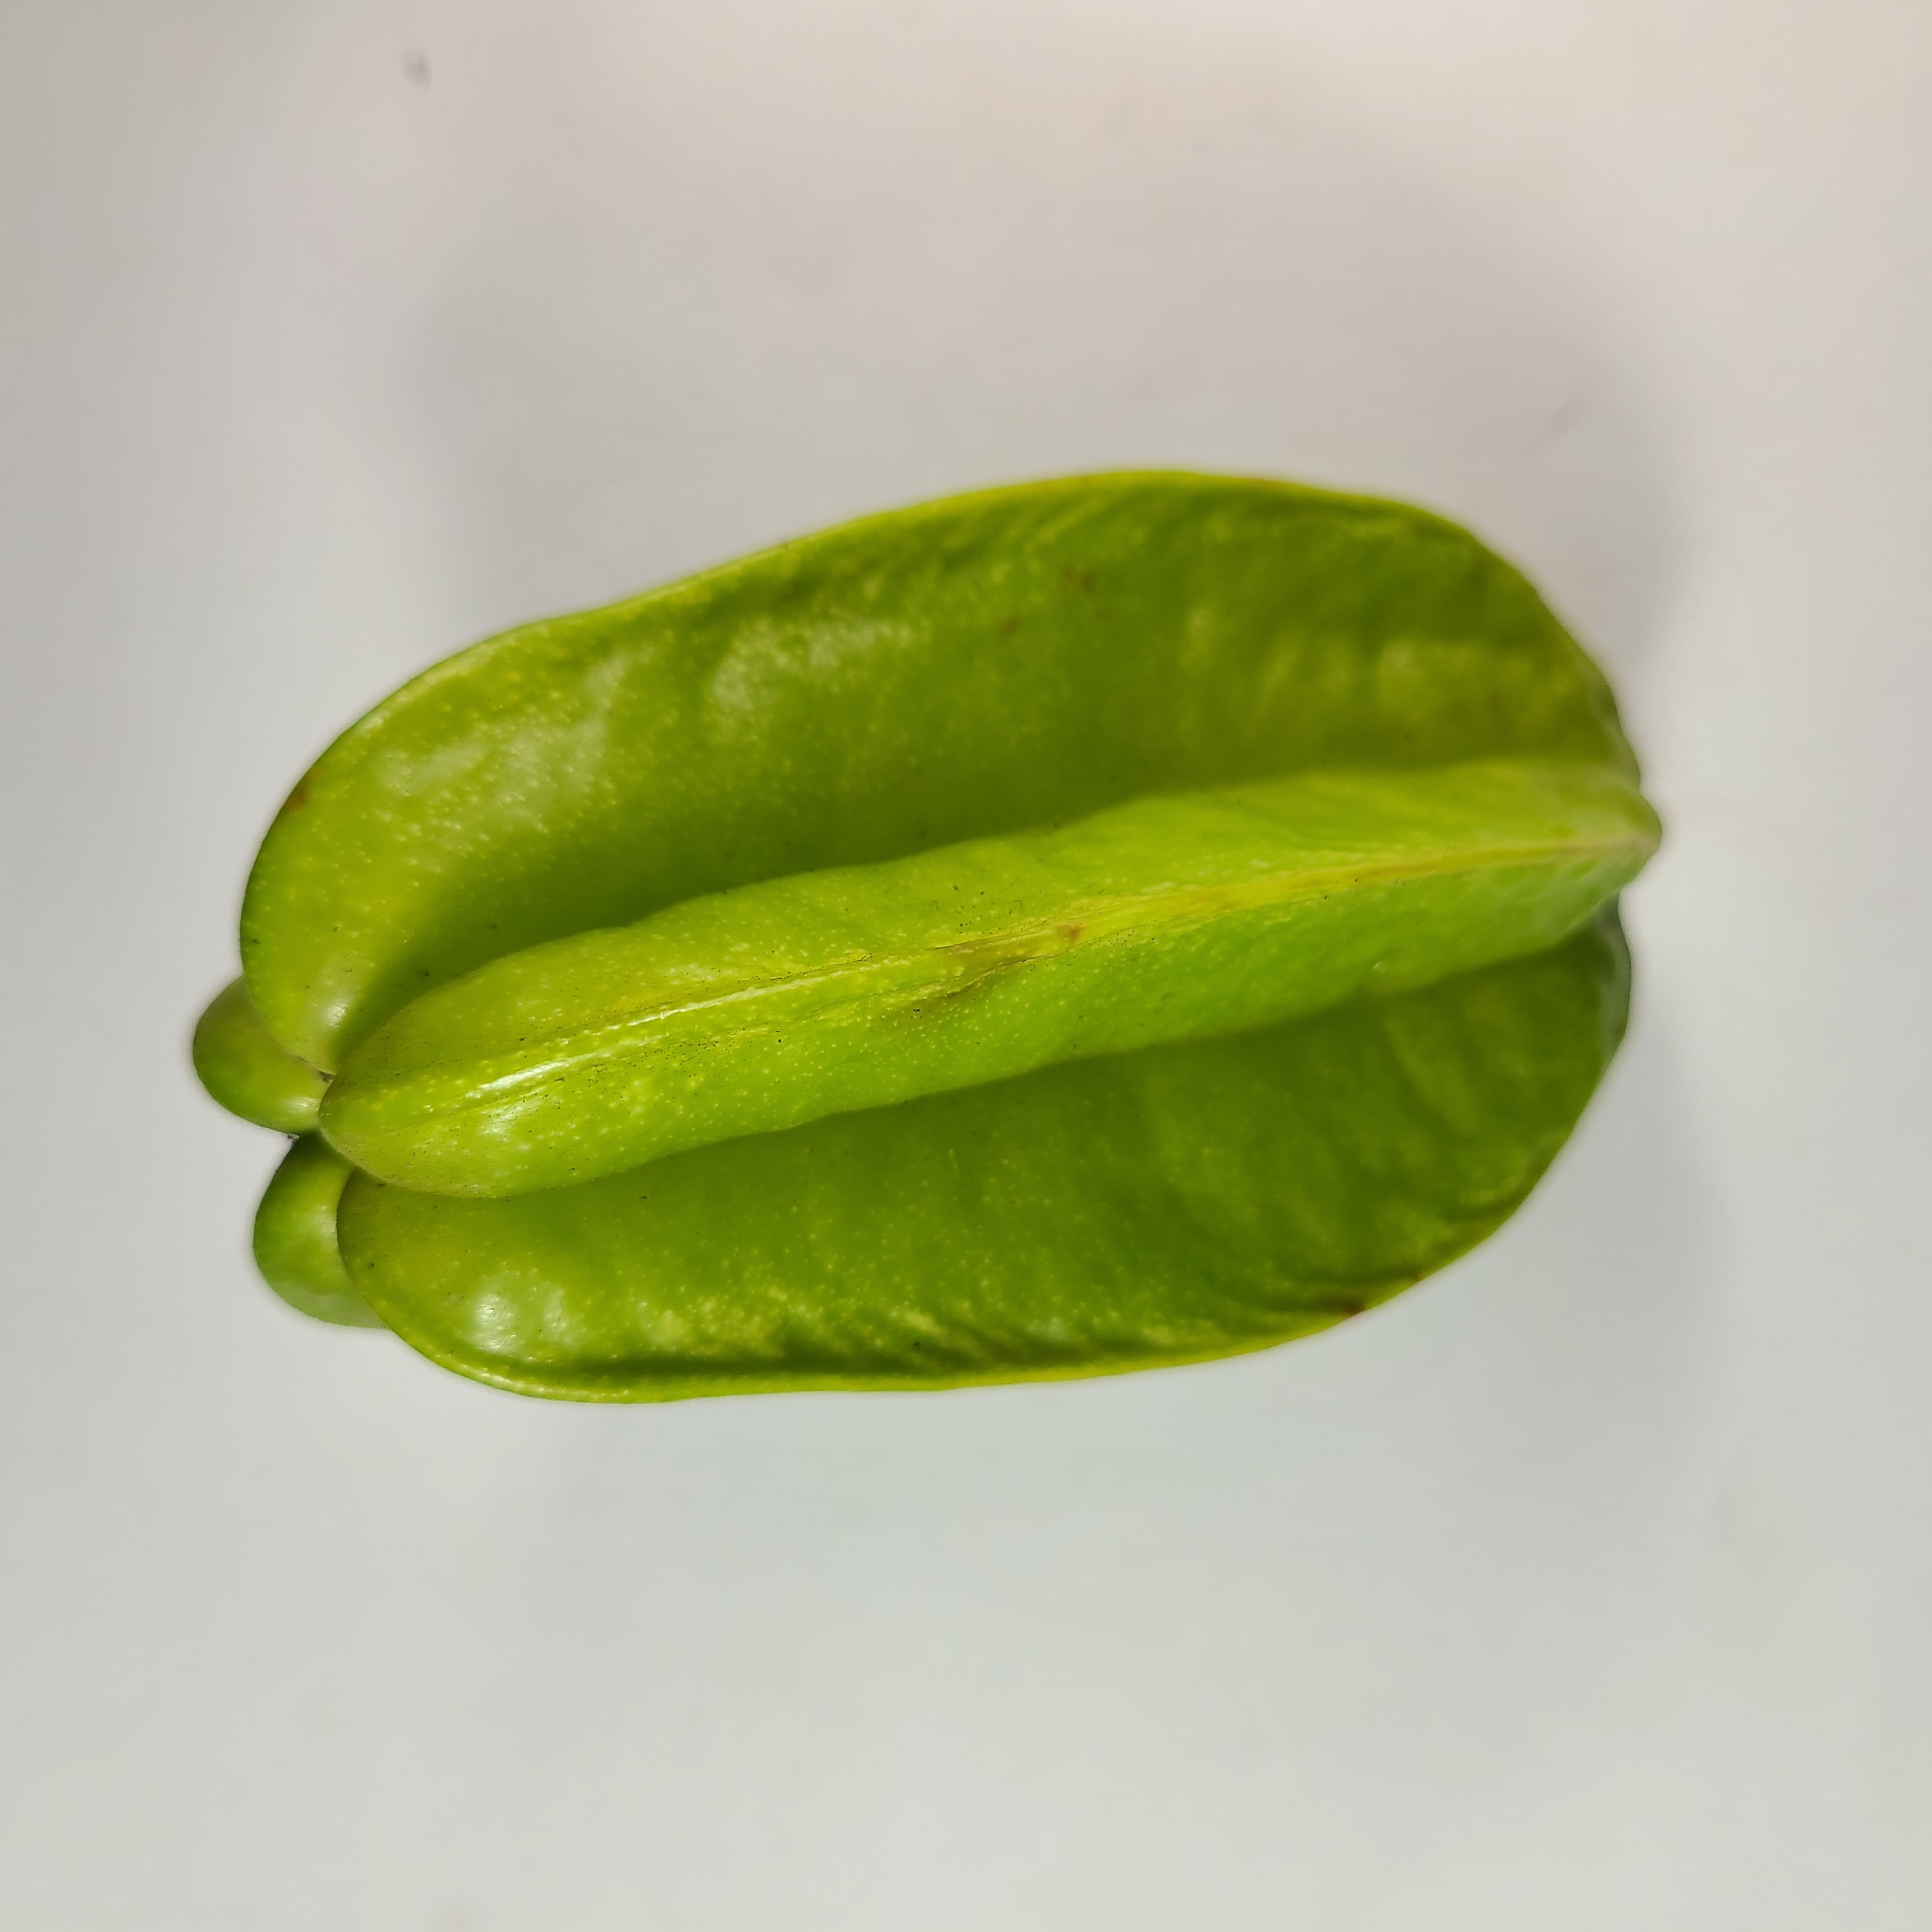
Label: Healthy Fruits